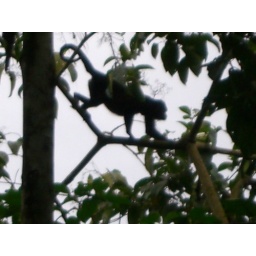
Howler monkey sitting in a tree.